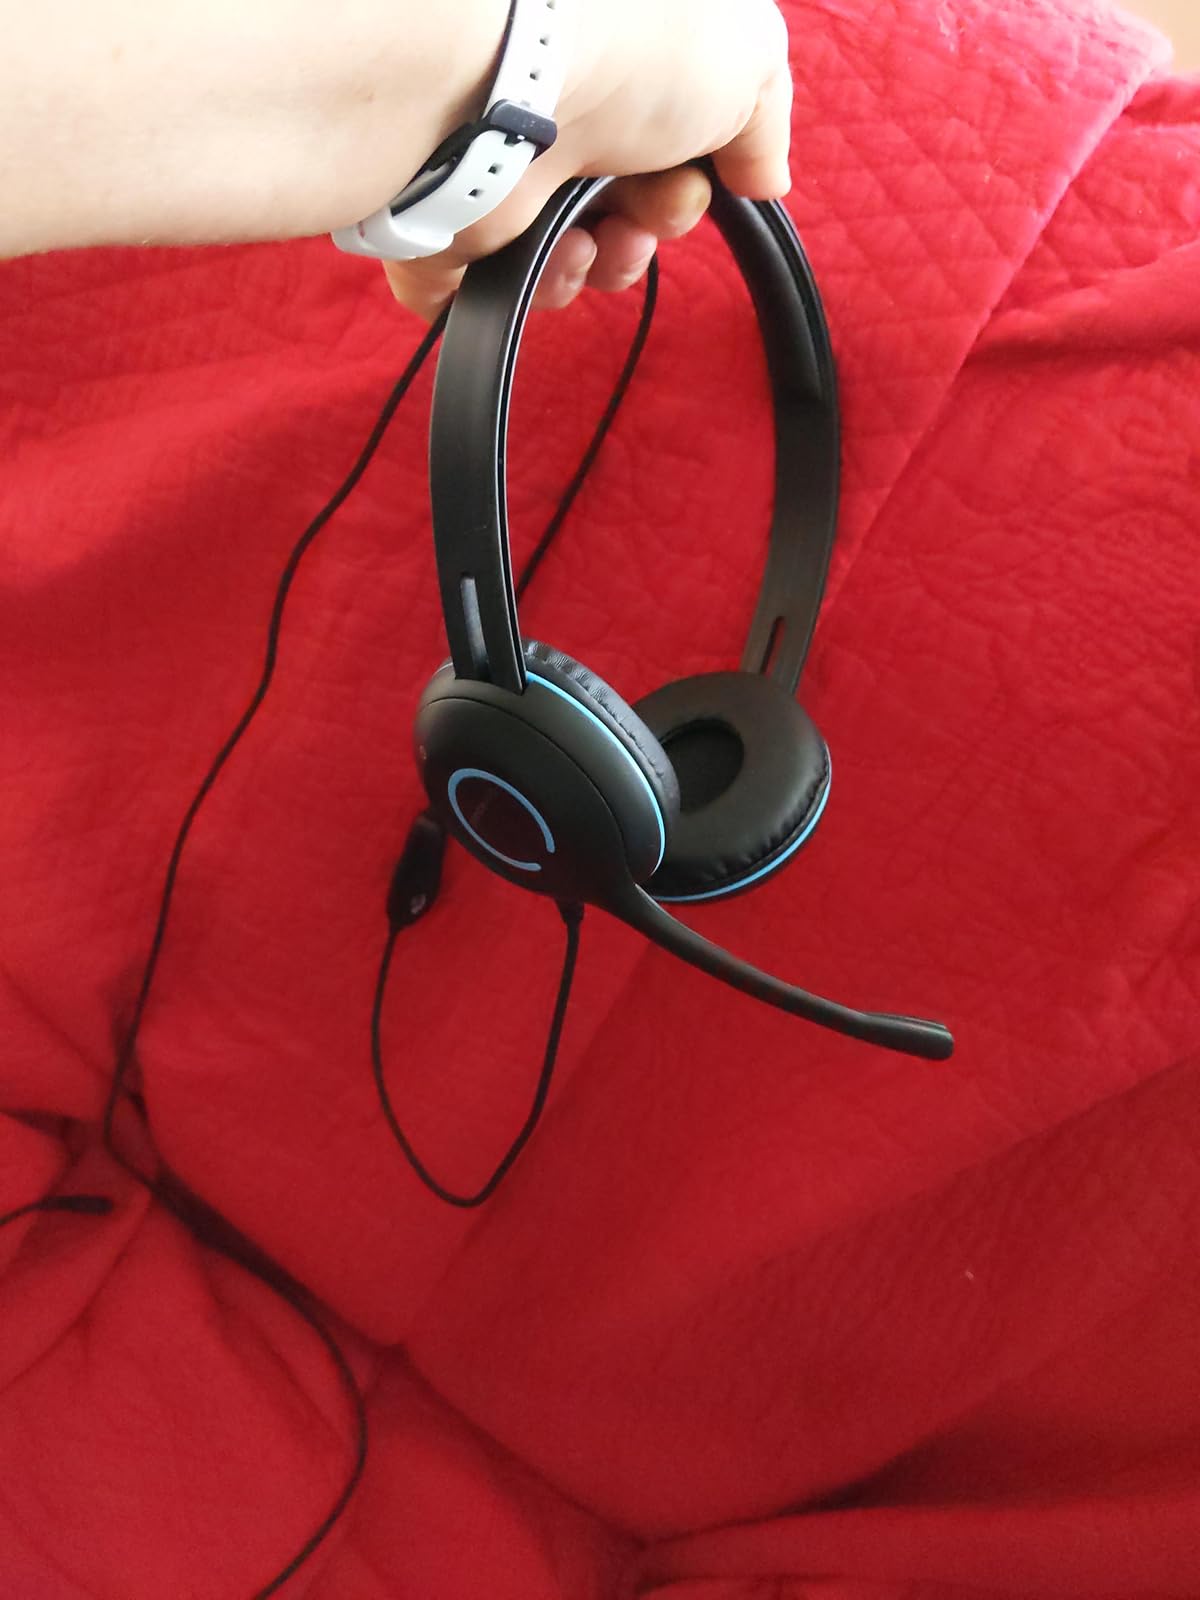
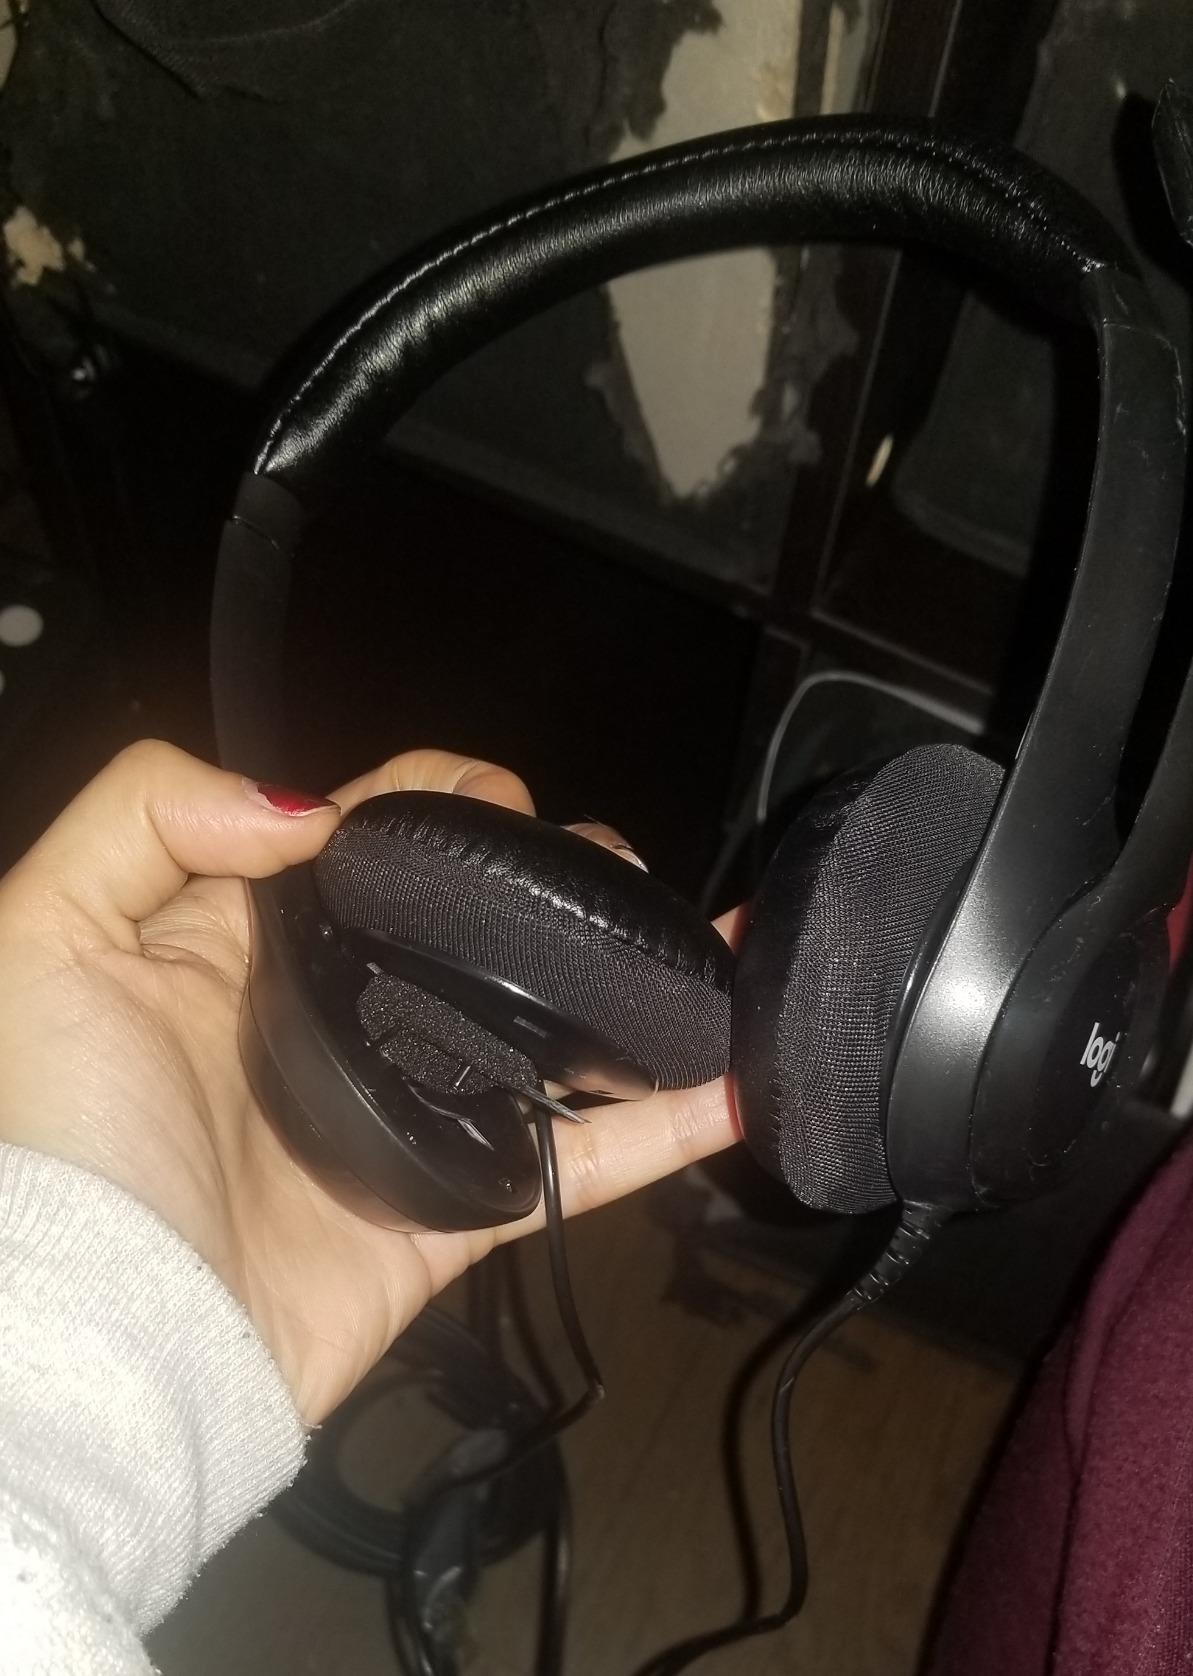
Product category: headphones
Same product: no